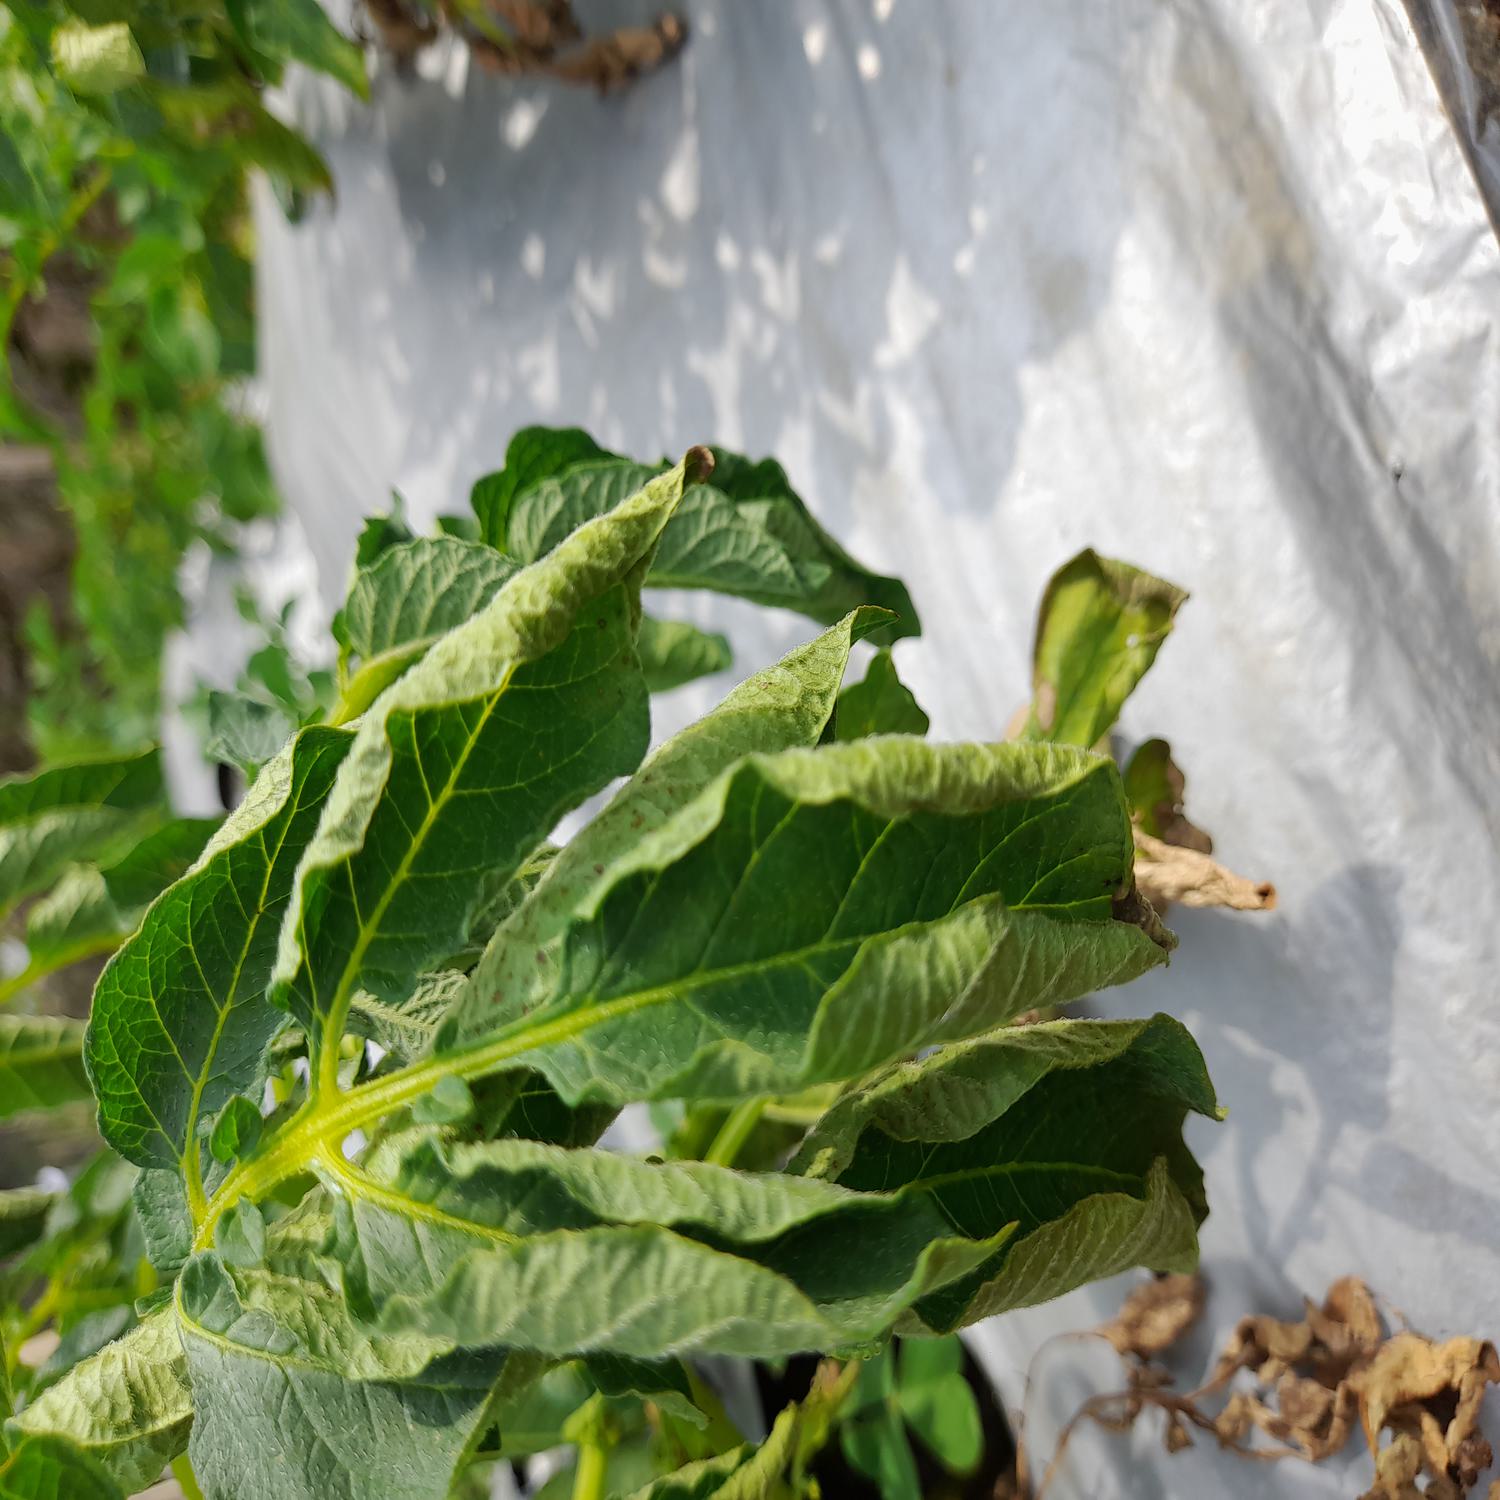
Label: Bacteria